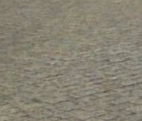
Surface type: sett